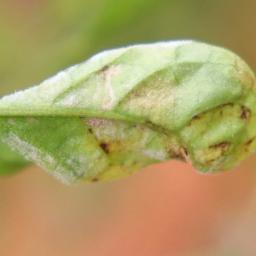
Label: powdery mildew